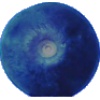
Label: Huckleberry 1